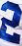
Number: 2